Friday the 13th Part 2

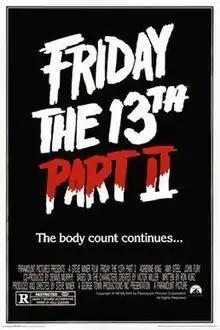
Theatrical release poster

Friday the 13th Part 2 is a 1981 American slasher film produced and directed by Steve Miner in his directorial debut, and written by Ron Kurz. It is the sequel to "Friday the 13th" (1980), and the second installment in the franchise. Adrienne King, Betsy Palmer, and Walt Gorney reprise their respective roles from the first film as Alice Hardy, Pamela Voorhees, and Crazy Ralph. Amy Steel and John Furey also star. Taking place five years after the first film, "Part 2" follows a similar premise, with an unknown stalker killing a group of camp counselors at a training camp near Crystal Lake. The film marks the debut of Jason Voorhees (Warrington Gillette) as the series' main antagonist.